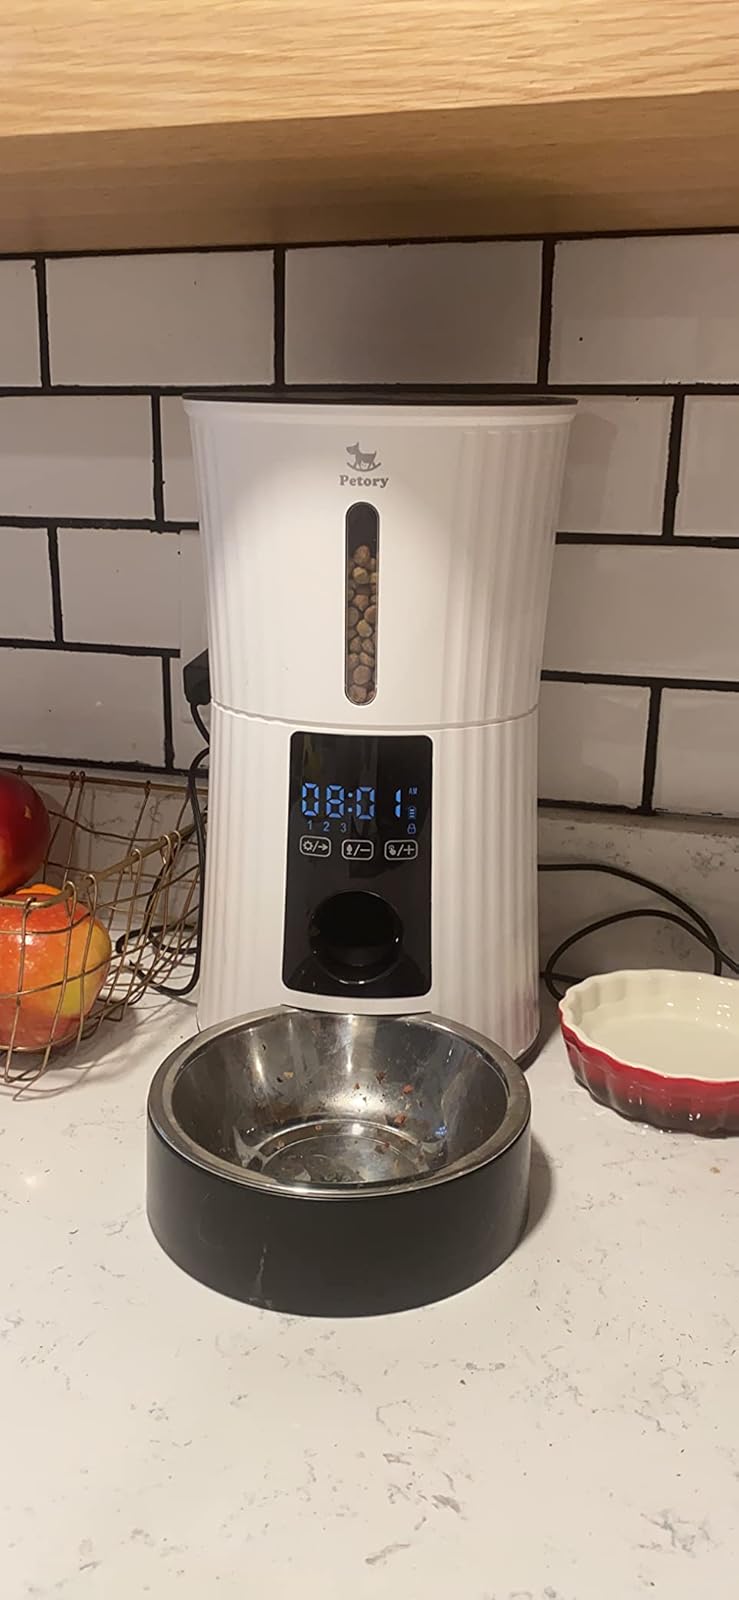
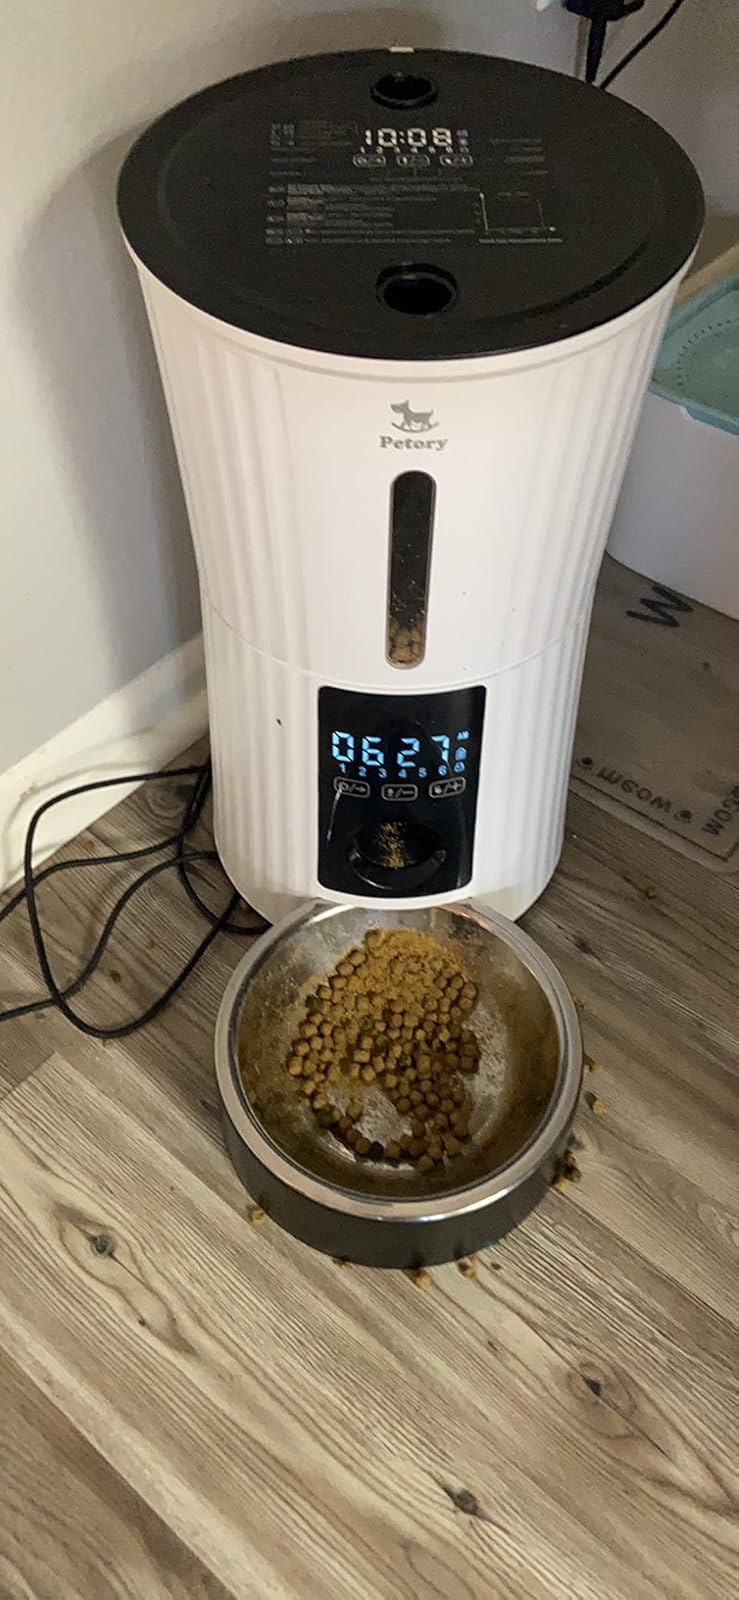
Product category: items_feeder
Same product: yes